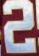
Number: 2